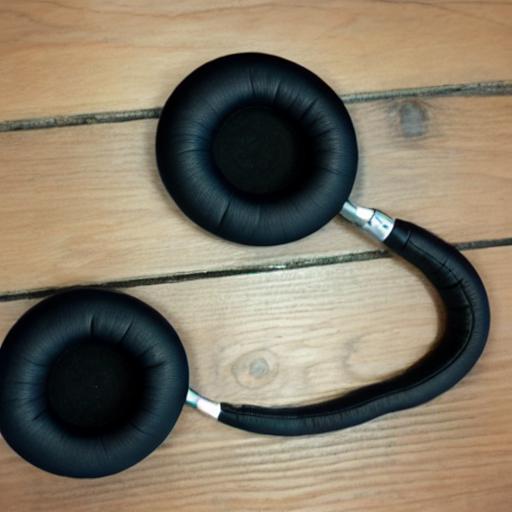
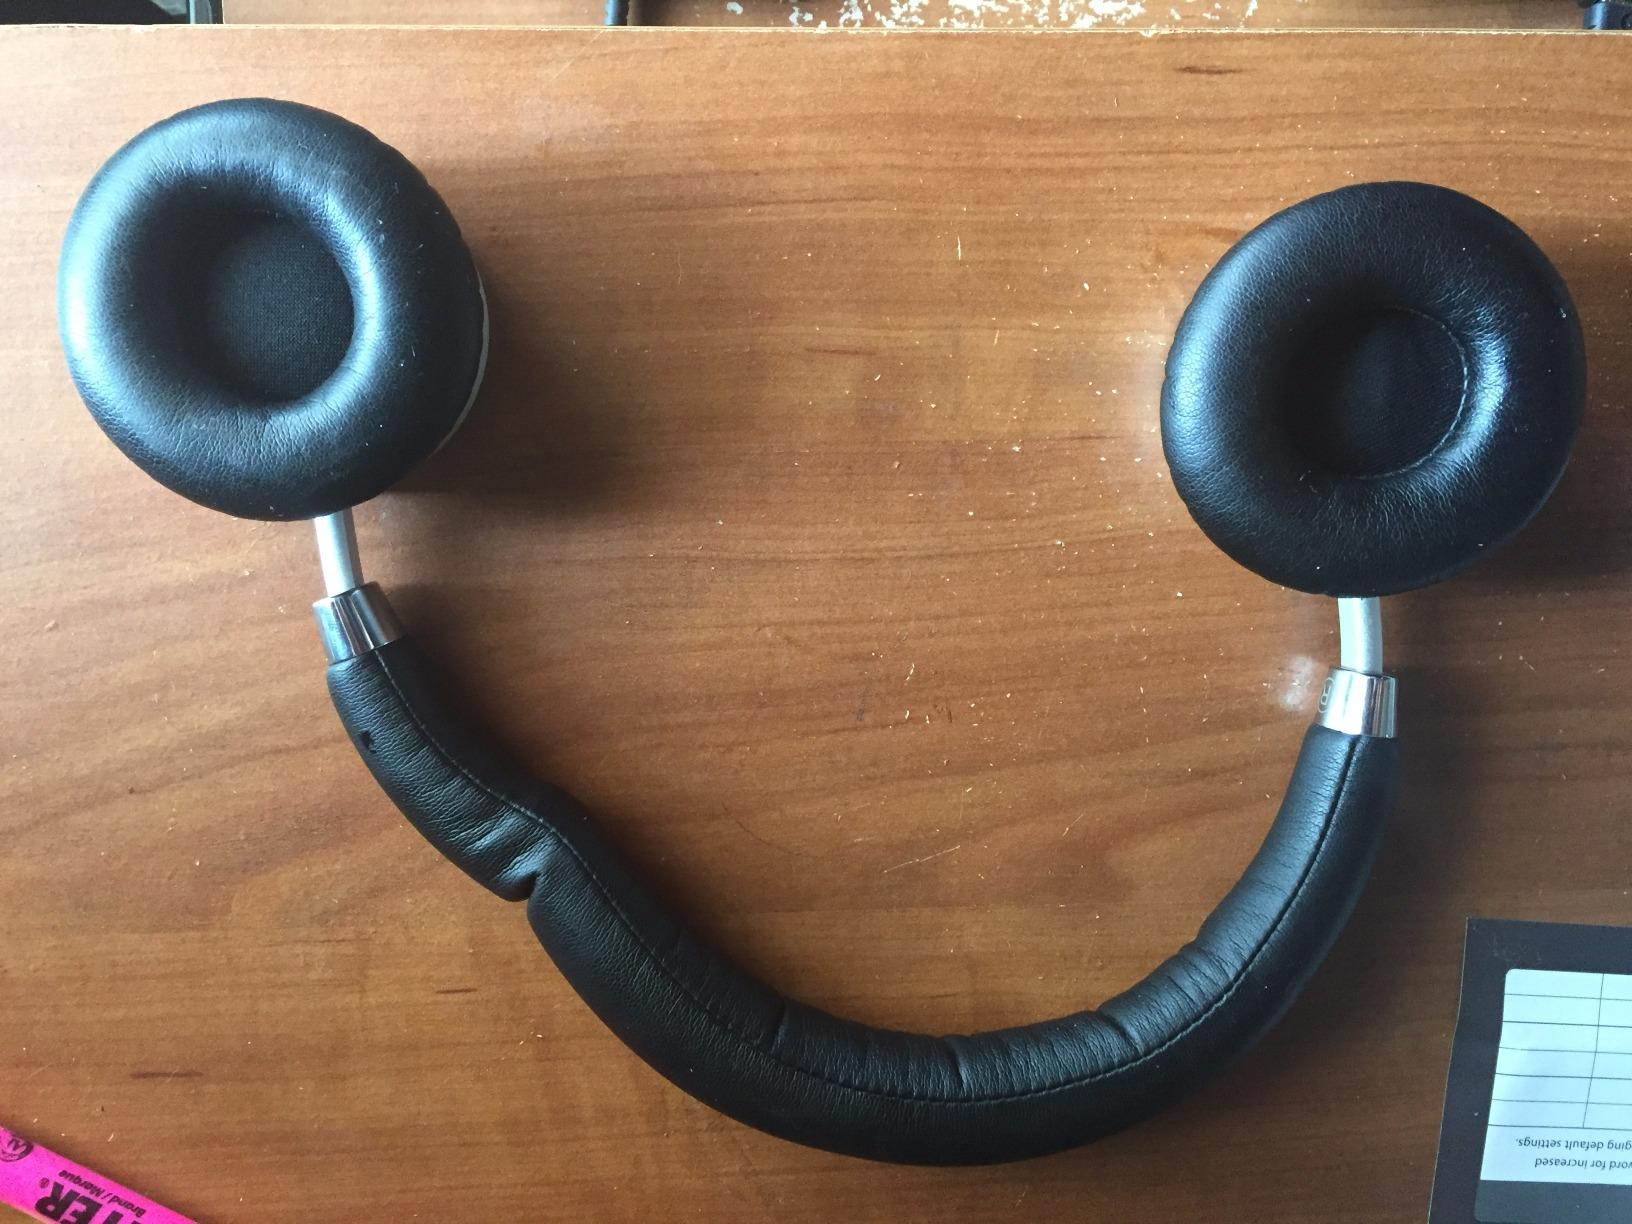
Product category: headphones
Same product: no